Physcia

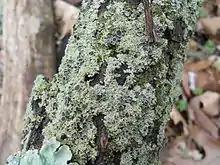
"Physcia millegrana"

The first member of the present-day genus "Physcia" to be formally described was "Physcia stellaris". This was one of several dozen lichen species described by the Swedish taxonomist Carl Linnaeus in his 1753 treatise "Species Plantarum". The genus was originally circumscribed in 1791 by Johann Christian Daniel von Schreber as a section of the genus "Lichen". André Michaux promoted the section to full genus status in 1805. Although he cited the description given by Erik Acharius in his 1798 "Prodromus", Acharius himself had treated the taxon as a tribus, meaning that it is not validly published according to the rules of botanical nomenclature. Because Acharius in an earlier 1794 publication cited Schreber 1791, the authorship of the basionym is attributed to him. The type species of the genus was only chosen about 150 years later: in 1963, John Walter Thomson chose "Physcia tenella" from the list elaborated by Michaux (1803) based on the species cited by Acharius (1798). "Physcia" is the type genus of the Physciaceae, a family proposed by Alexander Zahlbruckner in 1898.